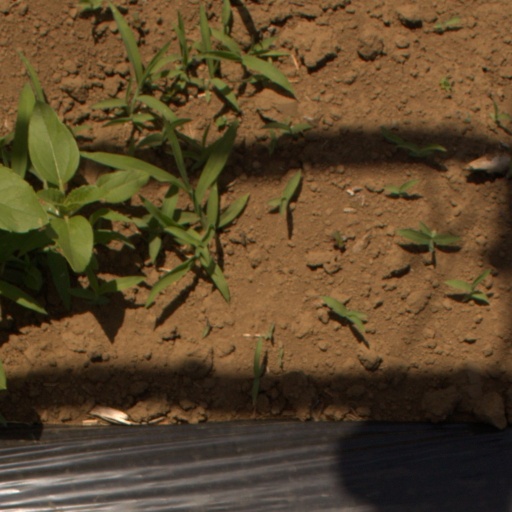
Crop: Jerusalem artichoke